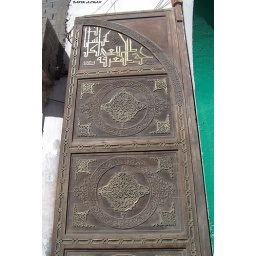
A collection of old and beautiful doors to some of the best houses in the Old City of Tripoli, Libya